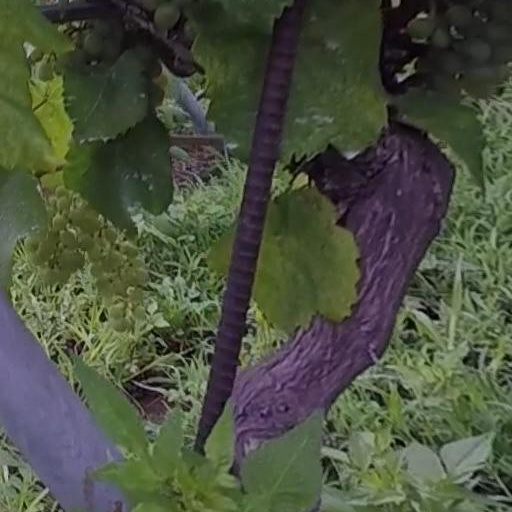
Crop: grape